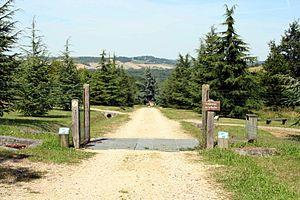
La Roche-Guyon est une commune française située dans le département du Val-d'Oise en région Île-de-France.
L’arboretum de La Roche-Guyon, ou arboretum de la Roche, est un arboretum public de 13 ha, géré par l'Agence des Espaces Verts d'Île-de-France. Situé au cœur d'un massif forestier de 350 ha, forêt régionale de La Roche-Guyon, l'arboretum est un lieu de promenades aux paysages multiples évoluant au rythme des saisons.